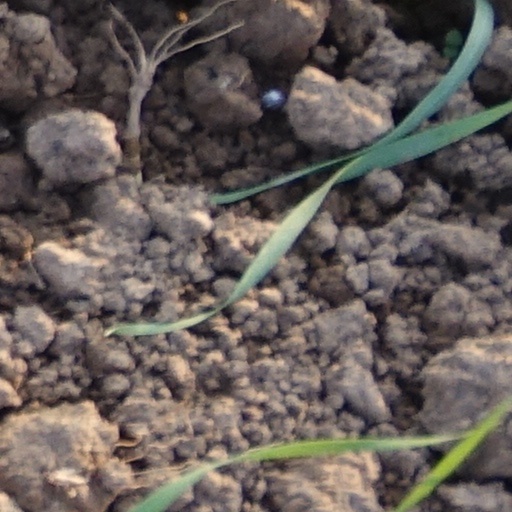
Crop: wheat